Mohammad Tavasoli

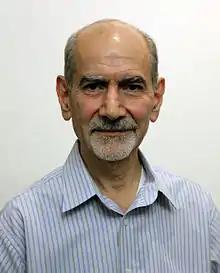
Tavasoli in 2012

Mohammad Tavasoli (born 15 May 1938) is an Iranian democracy activist and politician. He is the Secretary-General and also the director of the political office of the Freedom Movement party.